Gigha

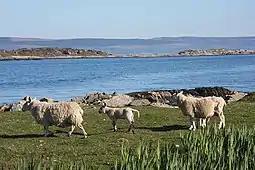
Gigalum Island seen from Gigha

The challenges created by private landlords came to an end in March 2002 when the islanders managed, with help from grants and loans from the National Lottery and Highlands and Islands Enterprise, to purchase the island for £4 million. They now own it through a development trust called the Isle of Gigha Heritage Trust. As a result, 15 March, the day when the purchase went through, is celebrated as the island's "independence day". £1 million of the financial support was in the form of a short term loan. The money to pay this loan back was largely raised by selling Achamore House (but not the gardens) to Don Dennis, a businessman from California. Dennis now operates a flower essences importing business and a boat tours company from the house, which is also rented out as a bed and breakfast business.